America Ammayi (film)

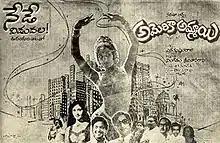
Theatrical release poster

America Ammayi is a 1976 Indian Telugu-language film directed by Singeetam Srinivasa Rao. The cross over film was based on the story of Telugu cultural importance in comparison to the western culture. French dancer Annick Chaymotty, known under her stage name Devayani, acted in the main role. She was learning Kuchipudi dance from Vempati Chinna Satyam. The film was a remake of the 1975 Tamil film "Melnaattu Marumagal".